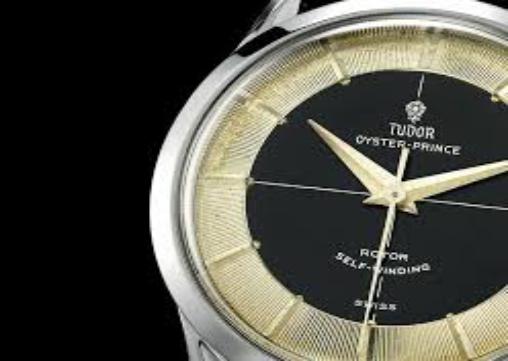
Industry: Clothes